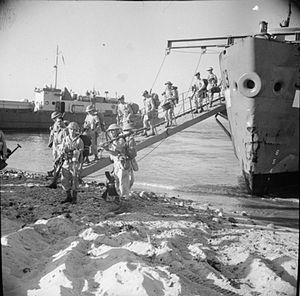
Operation Baytown
Britiske allierede tropper går i land ved Reggio under Operation Baytown
Operation Baytown var en del af de allieredes invasion af Italien under 2. verdenskrig den 3. september 1943.